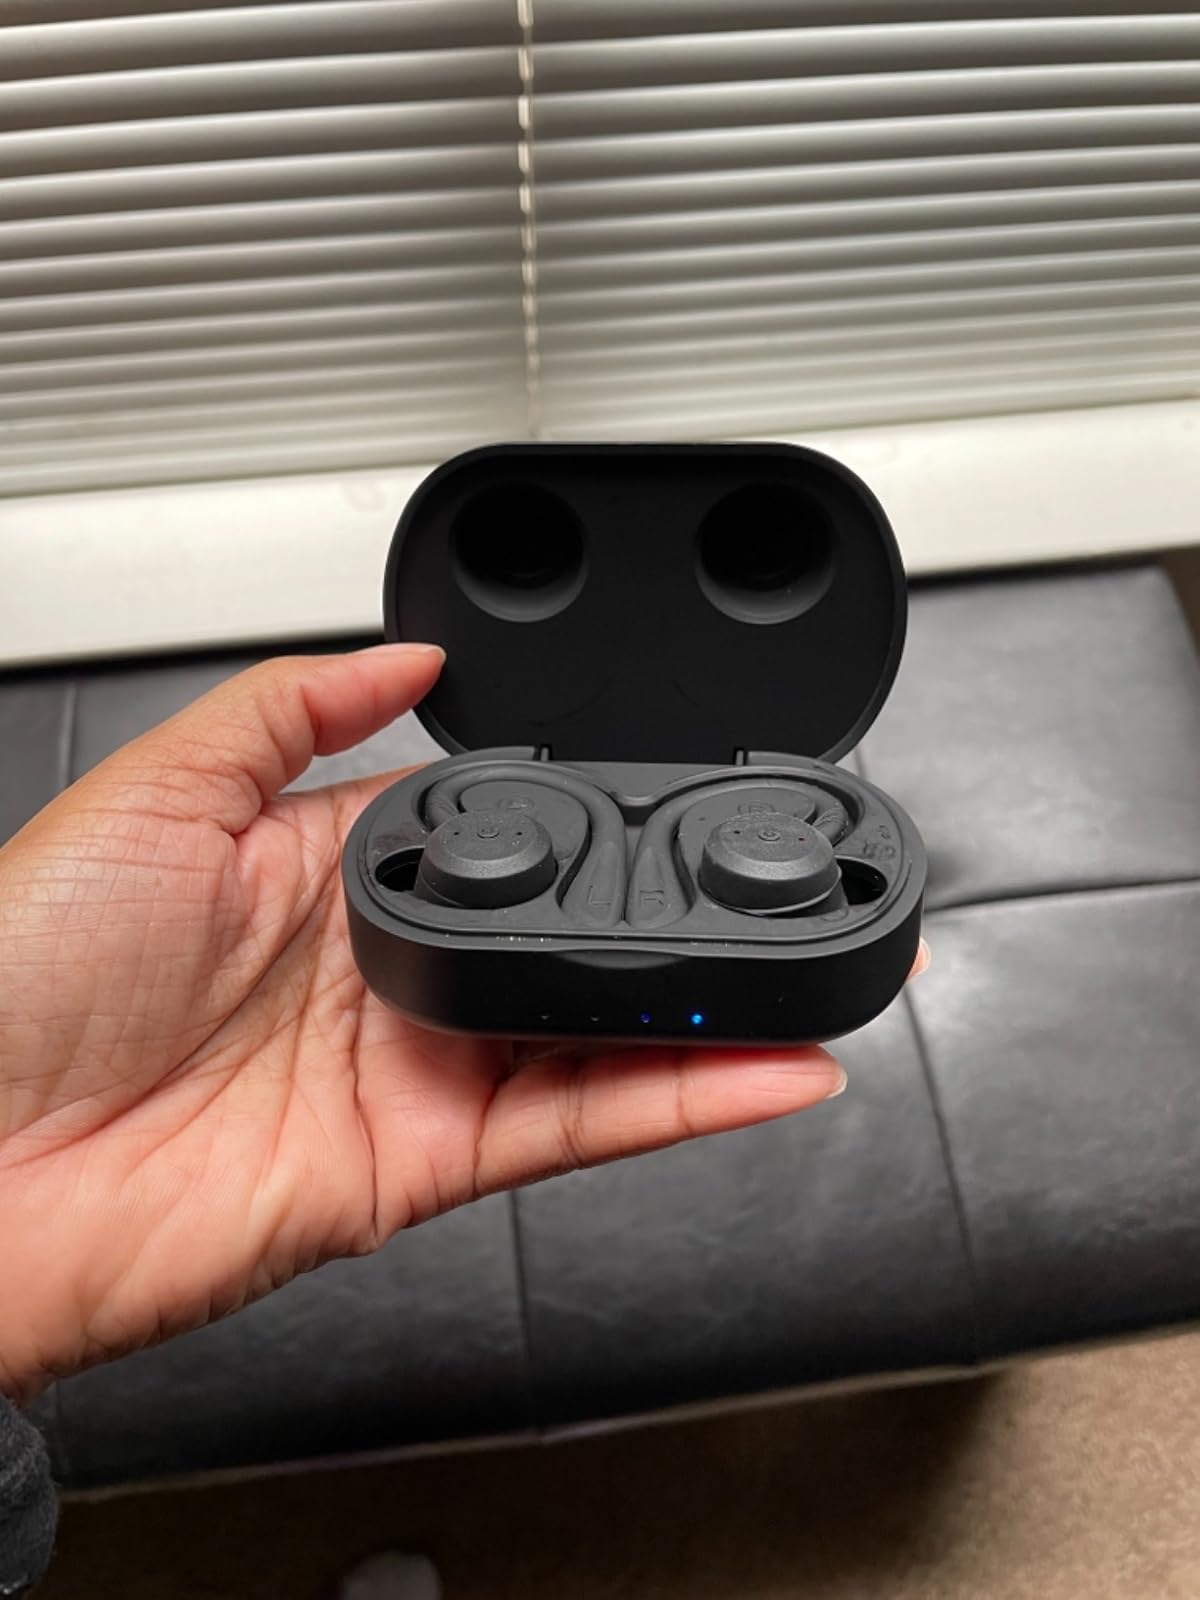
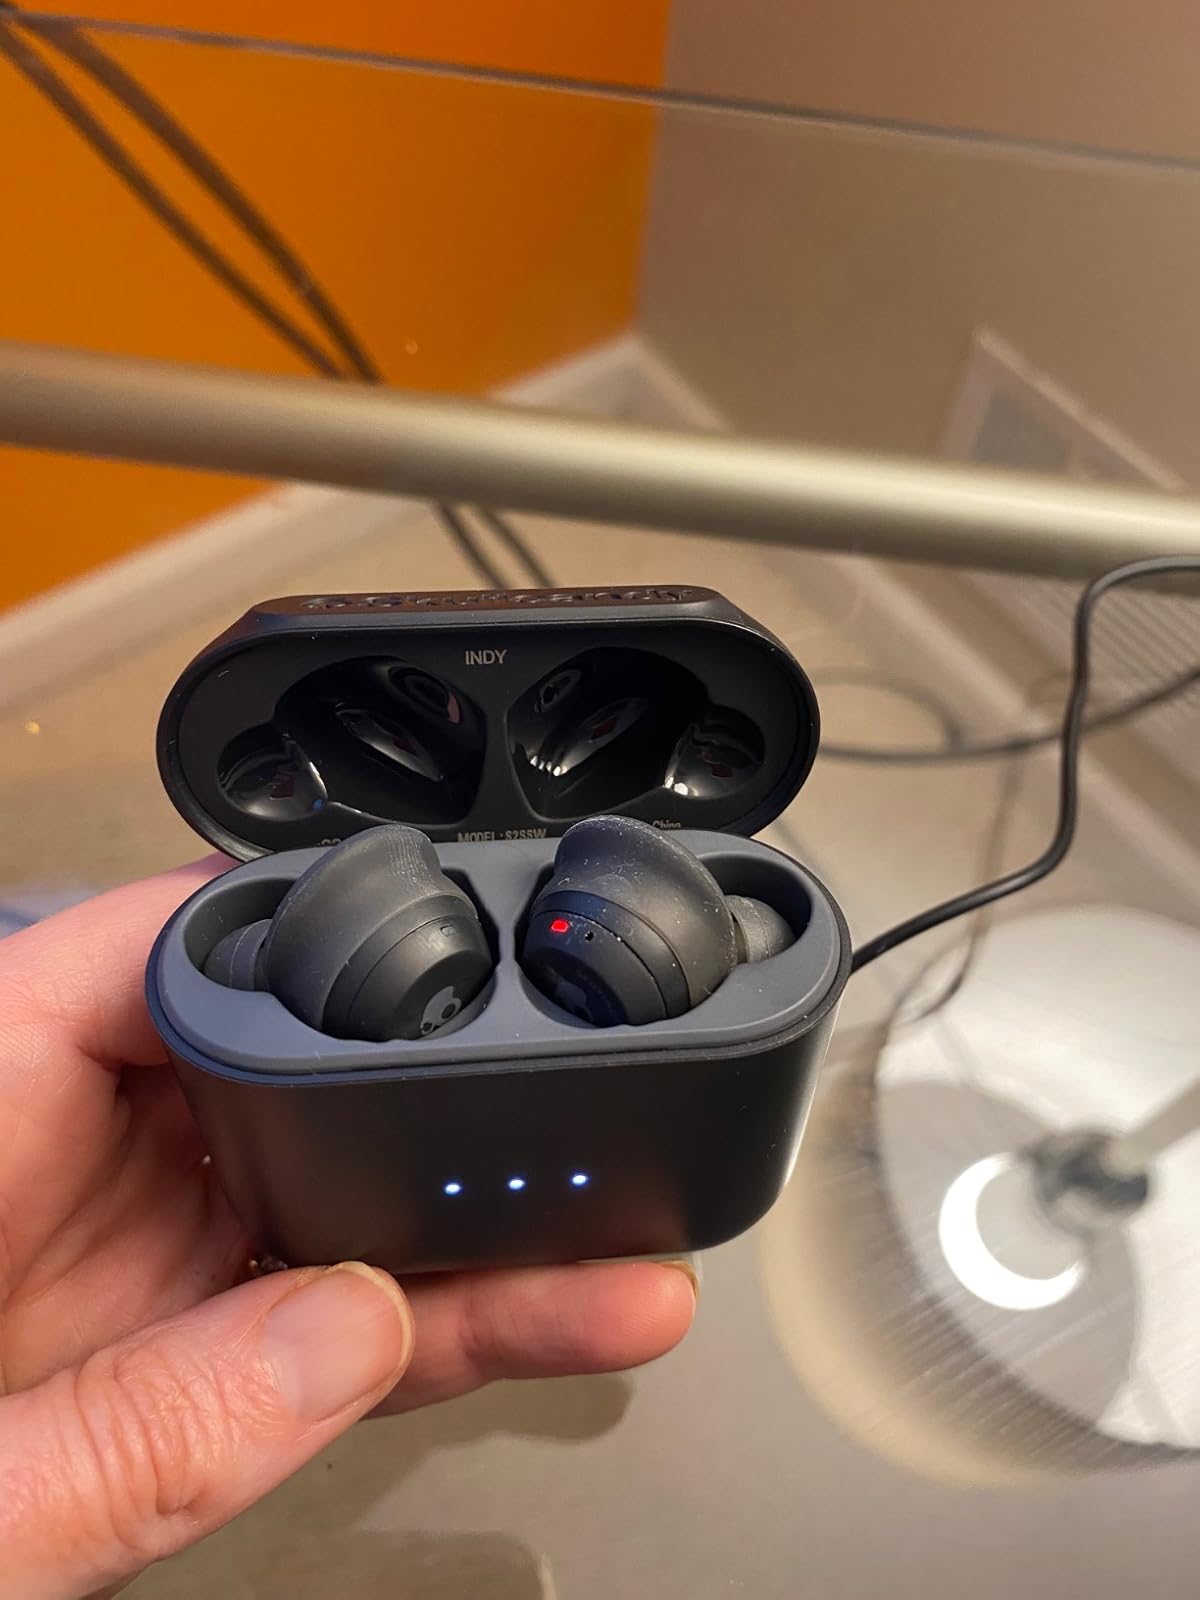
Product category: earbuds
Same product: no